United Nations Transition Assistance Group

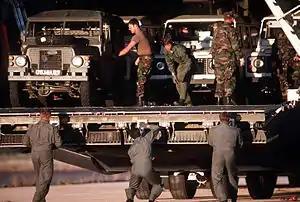
Crew unload Land Rovers in Grootfontein for use by Finnish UNTAG troops

In 1966, the UN General Assembly revoked South Africa's Mandate and declared South West Africa to be under UN administration until it could gain independence. Also in 1966, SWAPO, which had become the preeminent nationalist organization in Namibia in the early 1960s, begin to launch guerrilla attacks from Zambia with its military wing, known as the People's Liberation Army of Namibia (PLAN). The first skirmish between PLAN and the South African Defence Force (SADF) in what became known as the Namibian War of Independence took place on 26 August 1966 at Omugulugwombashe. Over the next few years, there followed a series of General Assembly resolutions concerning the territory including one, in 1968 renaming it Namibia, and many others condemning the South African occupation and calling for elections. The UN Security Council endorsed the actions of the General Assembly in United Nations Security Council Resolution 264 of 1969. Meanwhile, South Africa went about creating its own regime in Namibia, without free elections or international participation.